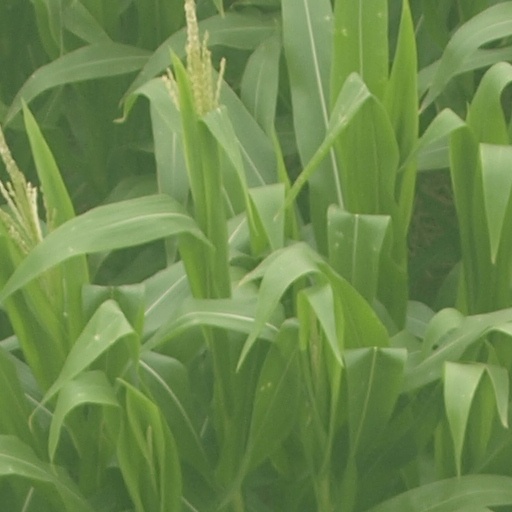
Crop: maize; corn